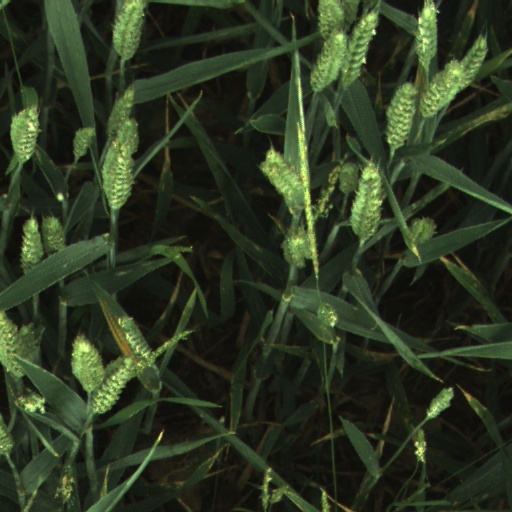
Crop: wheat